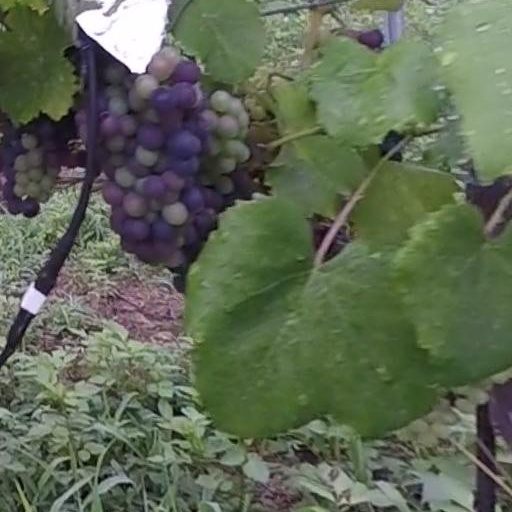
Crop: grape